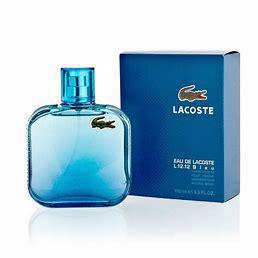
Brand: Lacoste
Model: 100